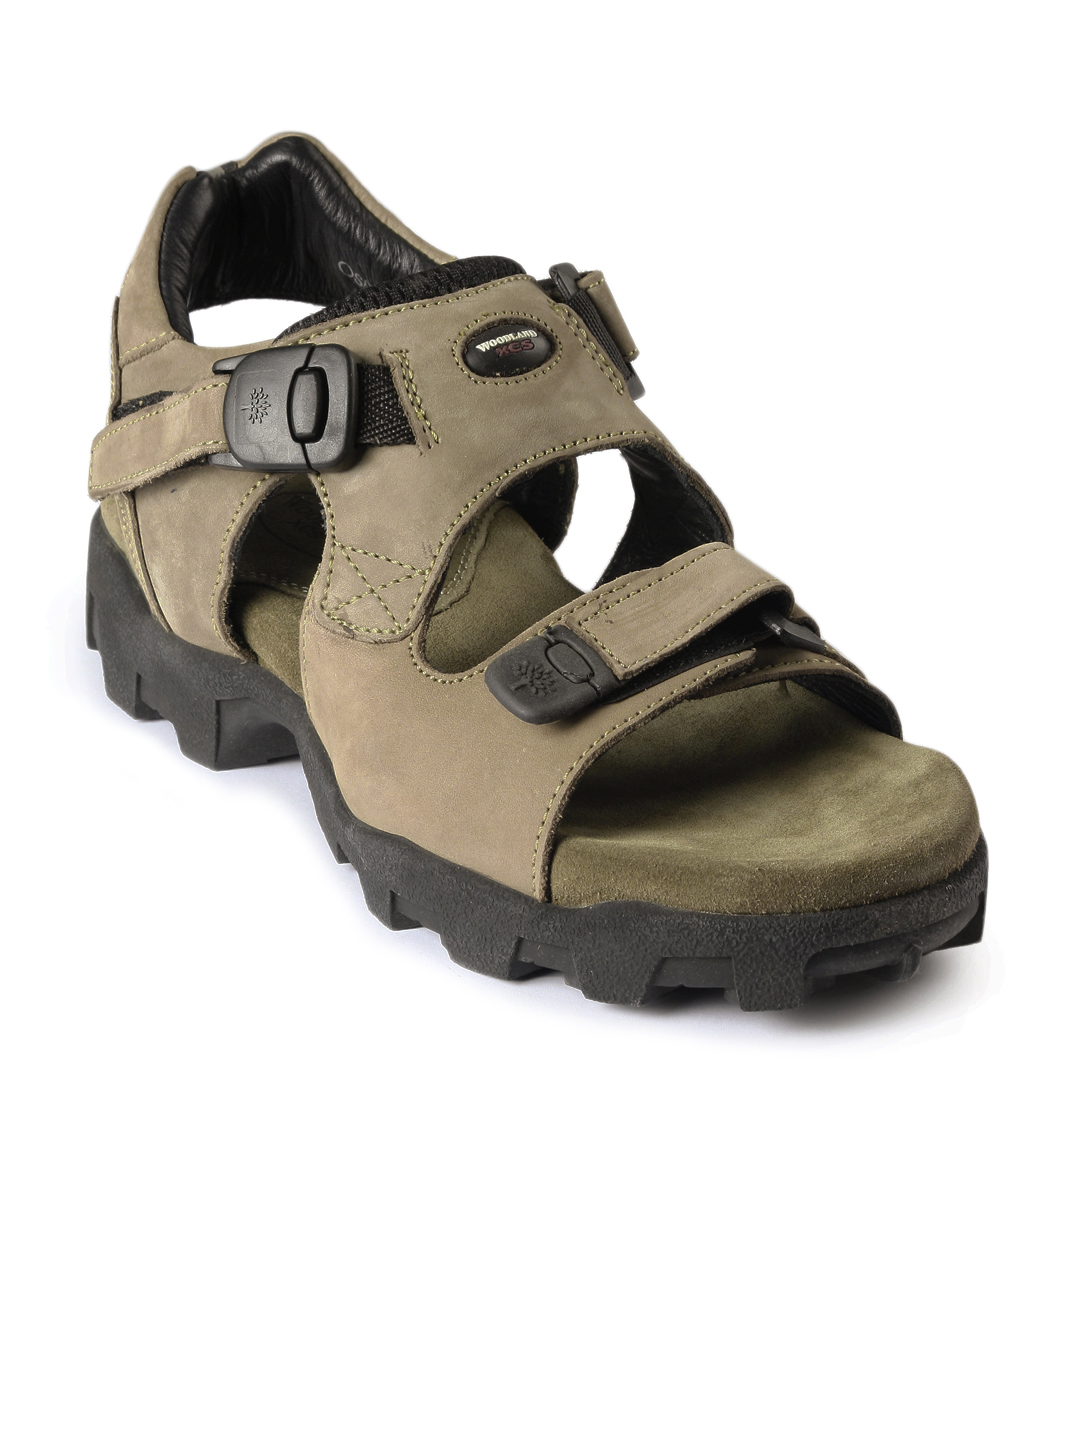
Woodland Men Camel Casual Sandals
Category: Footwear / Sandal / Sandals
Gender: Men
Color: Brown
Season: Summer 2016
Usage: Casual